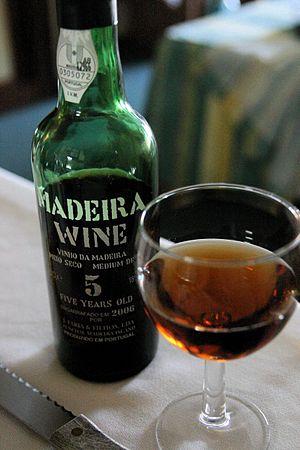
La madérisation est une transformation d'un vin qui peut se produire spontanément en générant un arôme de rancio. Pour le Madère, elle est provoquée volontairement en chauffant un vin très riche en tanins en présence d'air. Il se produit une oxydation, qui donne à ce vin son goût caractéristique, et qui change sa couleur. Les vins blancs madérisés prennent une couleur dorée ou ambrée et les rouges une couleur de brique. Bien qu'en général cette transformation soit indésirable, elle est recherchée pour le vin de Madère et les rancios.